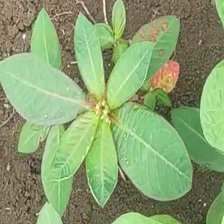
Weed species: Moti_dudhi(Euphorbia_geneculata_L)